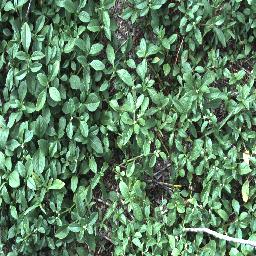
Label: negative